Karsten Nohl

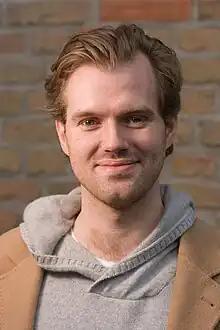
Karsten Nohl

Karsten Nohl (born 11 August 1981) is a German cryptography expert and hacker. His areas of research include Global System for Mobile Communications (GSM) security, radio-frequency identification (RFID) security, and privacy protection.